Rumex longifolius

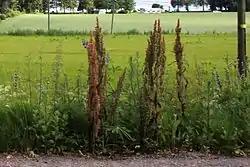
"Rumex longifolius".

"Rumex longifolius" is a perennial plant that grows to a height of . It has large, broad leaves, the edges of which are crinkled and undulating. The upper surface of the leaves is hairless and the under surface hairy beside the veins. The stems are erect, tough, and unbranched until just below the inflorescence. The junctions of the stems are covered by two fused stipules which form an ochrea, a thin, paper-like sheath - a characteristic of the family Polygonaceae, and fringed above in this species. The stem leaves are alternate and are narrowly ovate–lanceolate and have a rounded or tapered base. The leaf stalks are approximately the same length as the leaf blade. The inflorescence consists of large clusters of racemes which contain small greenish flowers that are bisexual. The perianth-segments are in two whorls of three. Segments in the outer whorl are small and spreading while the inner whorl forms the fruit valves, which are rounded or kidney-shaped and have either entire edges or crinkly ones. Each flower has six stamens, a pistil consisting of three fused carpels and three styles. The fruit is a glossy brown nut with a triangular cross section. This plant blooms from July to September.